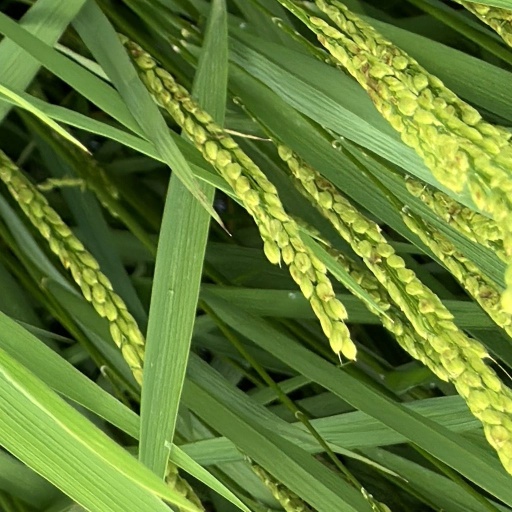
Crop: rice